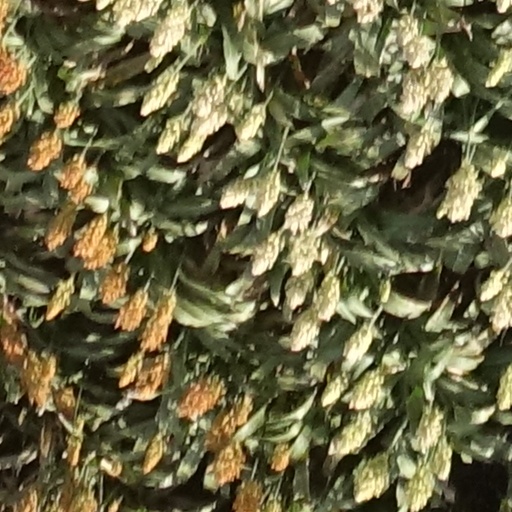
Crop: sorghum